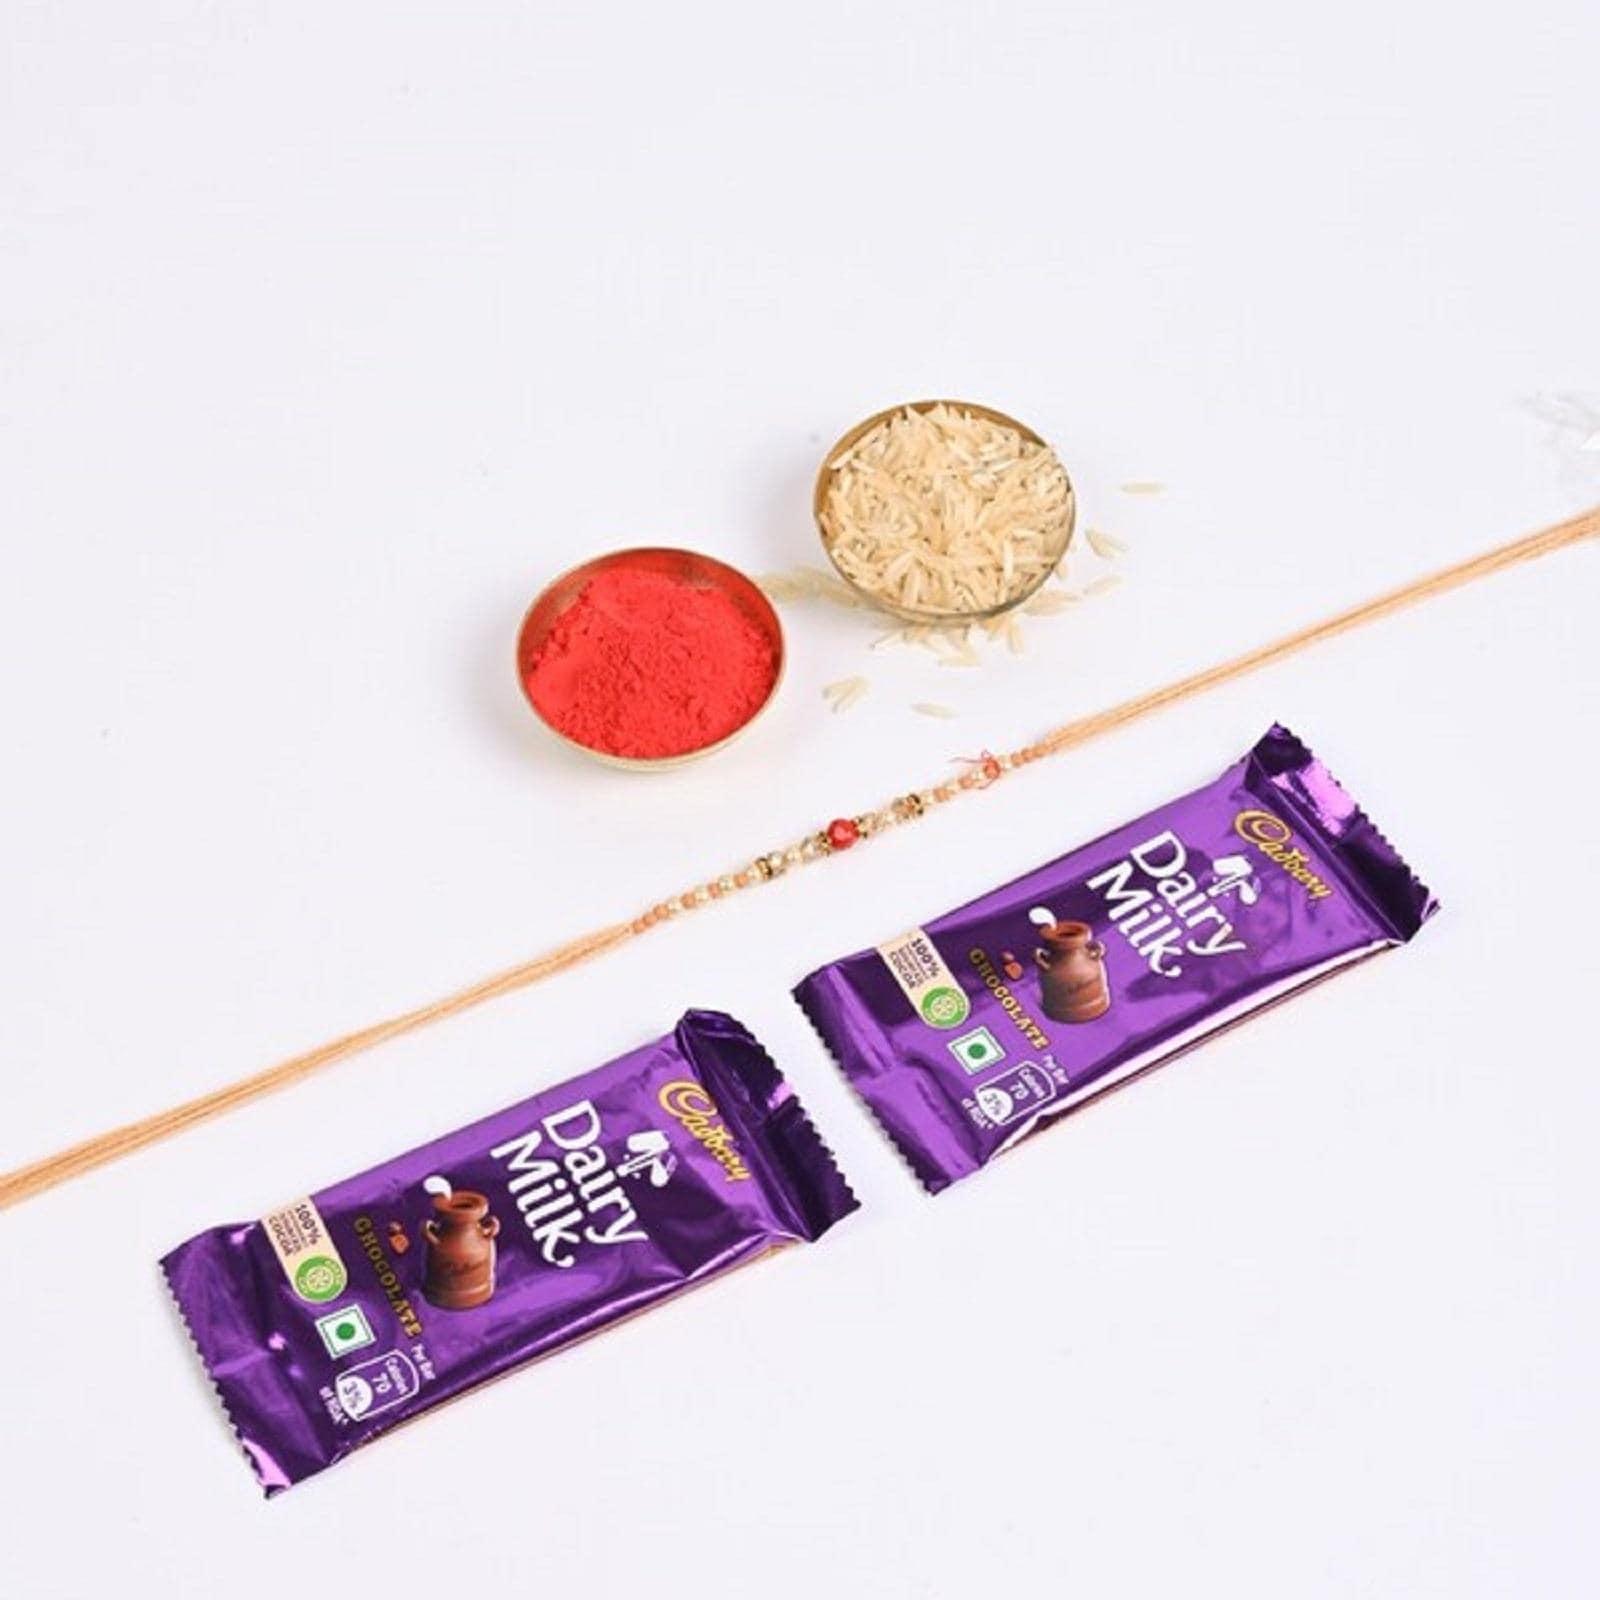
Designer Red Pearl Rakhi with two Cadbury Chocolate Pack Of 1
Type: Rakhis
Brand: FNPCRAFT
Price: Rs. 250
 RakshaÂ BandhanÂ means safety and bandhan means bond. Raksha Bandhan or Rakhi isÂ , dedicated to brothers and sisters. On this auspicious day, sisters tie a thread on her brother's wrist and pray for his long and prosperous life. In return, the brother gives a token of love to his loving sister.